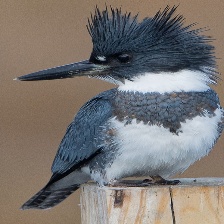
Species: BELTED KINGFISHER
Scientific name: MEGACERYLE ALCYON